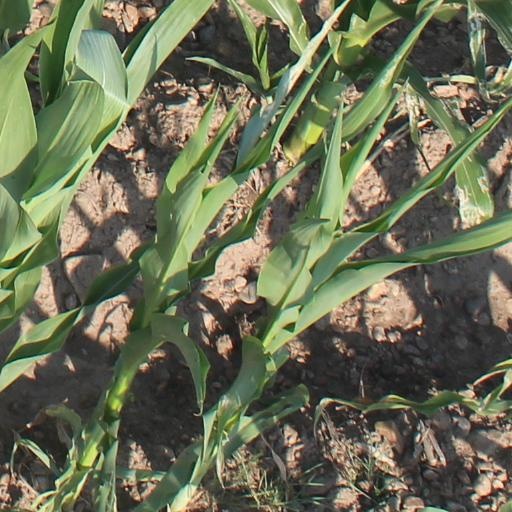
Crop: maize; corn